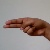
The image shows a hand gesture representing the letter 'H' in Indian Sign Language.